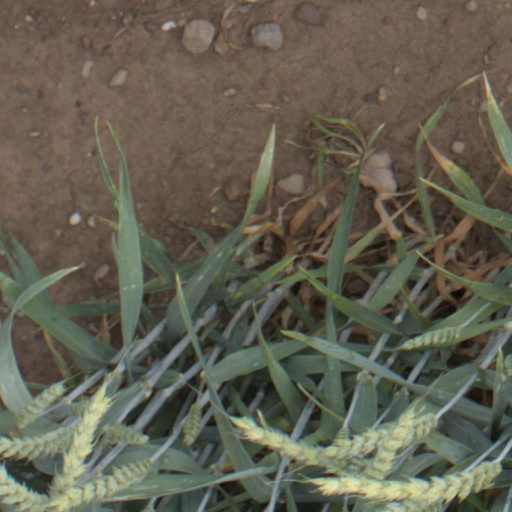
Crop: wheat